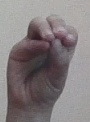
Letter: ha